Clement of Rome

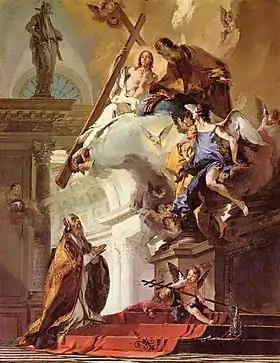
"Saint Clement", by Tiepolo

It has also been argued that the epistle may contain early evidence for belief in universal salvation.